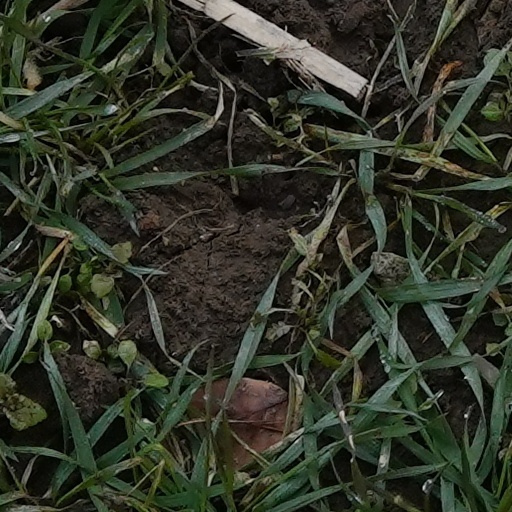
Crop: wheat